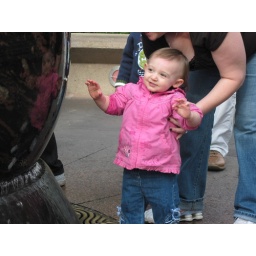
Gabi loved this huge ball and got completely soaked. She loves to play in water (12/5/2009)